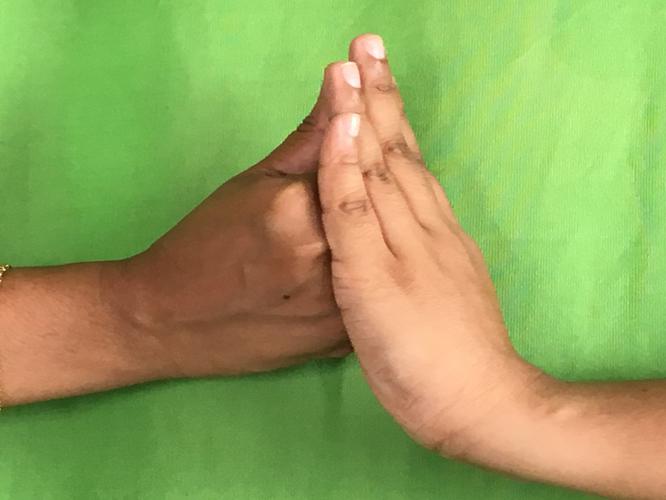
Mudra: Shanka
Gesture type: double_hand